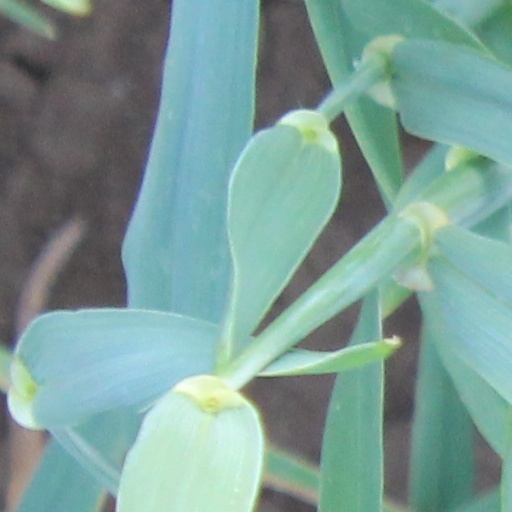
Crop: wheat